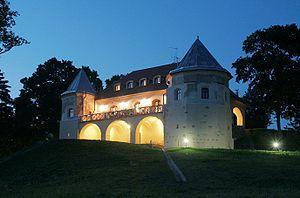
Le château de Norviliškės est un château de style Renaissance situé à Norviliškės en Lituanie. La frontière avec la Biélorussie se trouve à quelques dizaines de mètres du château.